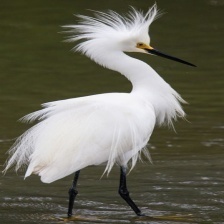
Species: SNOWY EGRET
Scientific name: EGRETTA THULA